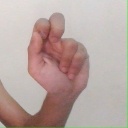
अक्षर: ढ